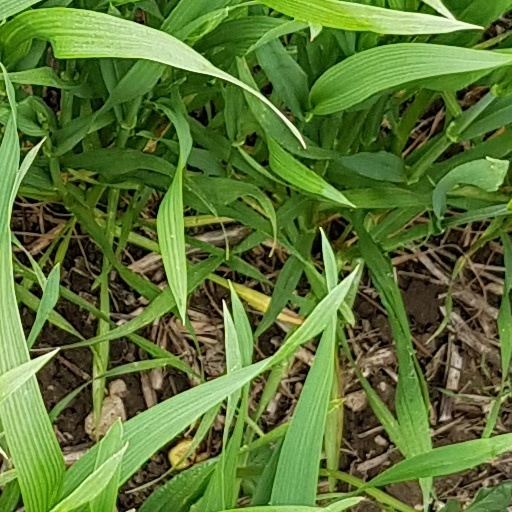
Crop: wheat